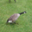
Label: bird